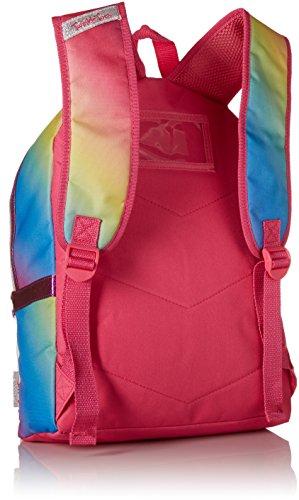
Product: Skechers Kids Skechers Twinkle Toes Glimmer Backpack Accessory
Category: Clothing, Shoes & Jewelry | Luggage & Travel Gear | Backpacks | Kids' Backpacks
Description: Great Condition.
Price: $21.97